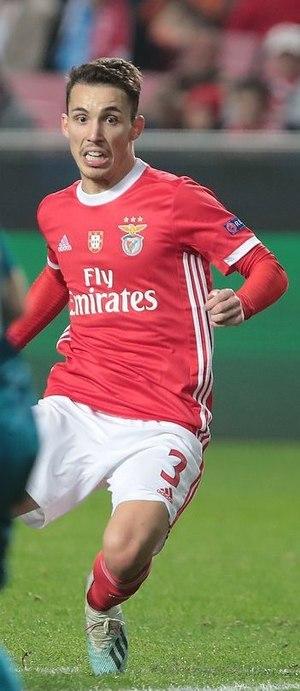
Álex Grimaldo, de son nom complet Alejandro Grimaldo García, né le 20 septembre 1995 à Valence, est un footballeur espagnol qui évolue au poste de latéral gauche au SL Benfica.